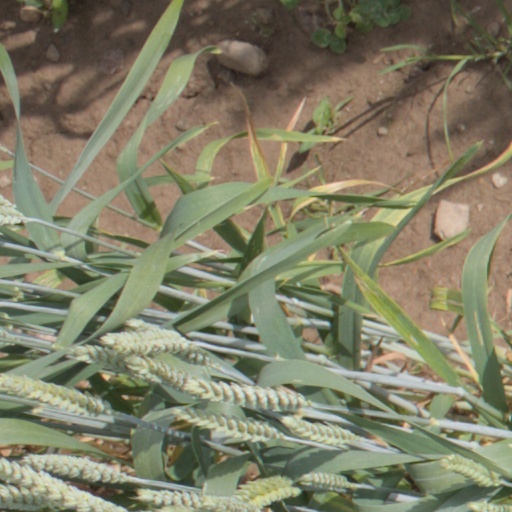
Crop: wheat